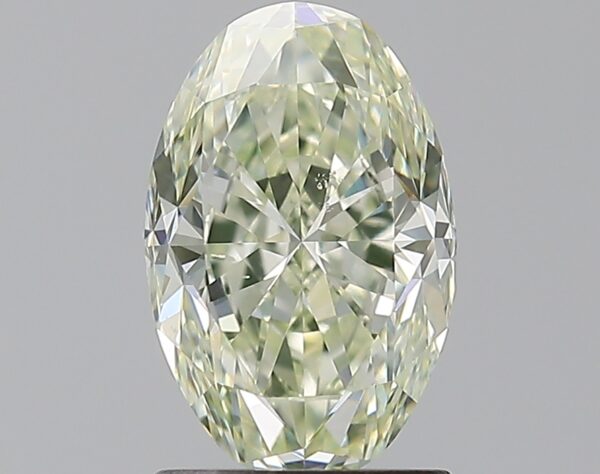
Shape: oval
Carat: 1.51
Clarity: VS2
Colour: J
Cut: GD
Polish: EX
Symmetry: EX
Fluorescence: ST
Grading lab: IGI
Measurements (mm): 8.93 x 5.82 x 4.04